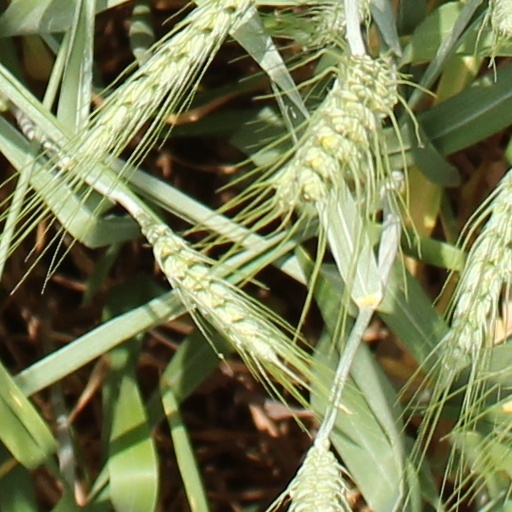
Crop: wheat